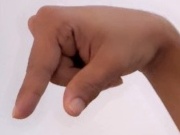
ASL sign: Q